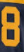
Number: 8